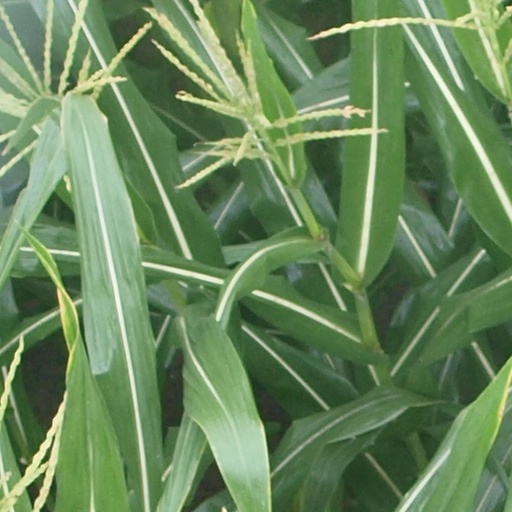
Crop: maize; corn